Falkenberg (Elster) station

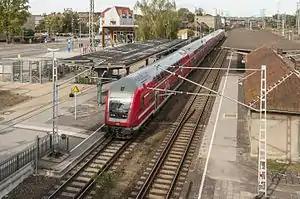
View from the upper level to the lower level of the station

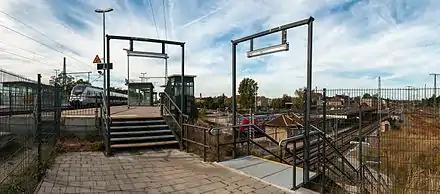
total view

Falkenberg (Elster) station is one of the biggest stations in the German state of Brandenburg. It is located in the town of Falkenberg/Elster in the south of the state. It is classified by Deutsche Bahn as a category 3 station. Railways run in seven directions from the station. It is a two-level interchange station (literally a “tower station”), built where several routes interconnect. There is a large marshalling yard connecting to both the upper and the lower parts of the station. At times Falkenberg was the fifth largest marshalling yard in East Germany (GDR). Only part of these tracks have been in use since the 1990s.